Machaven

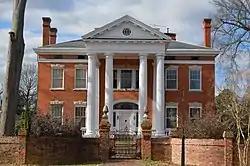
Front of the house

Machaven, also known as Hines House, is a historic home located at Rocky Mount, Nash County, North Carolina. It was built in 1907–1908, and is a -story, Classical Revival style brick dwelling with slate covered hipped roof. It has five interior chimneys, a pedimented portico with Doric order columns, and a full width one-story porch. The interior finish is of the Colonial Revival style.